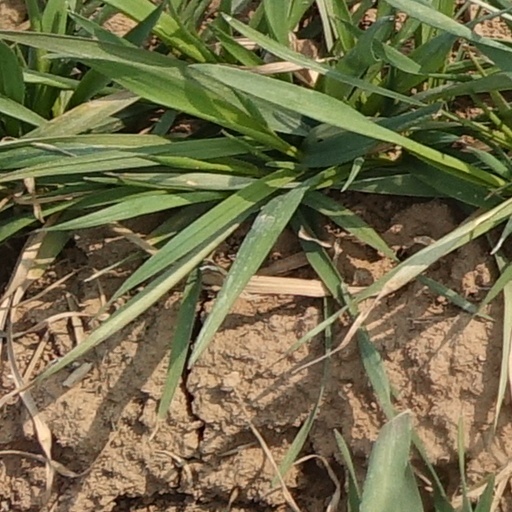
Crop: wheat